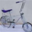
Label: bicycle